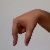
The image shows a hand gesture representing the letter 'Q' in Indian Sign Language.